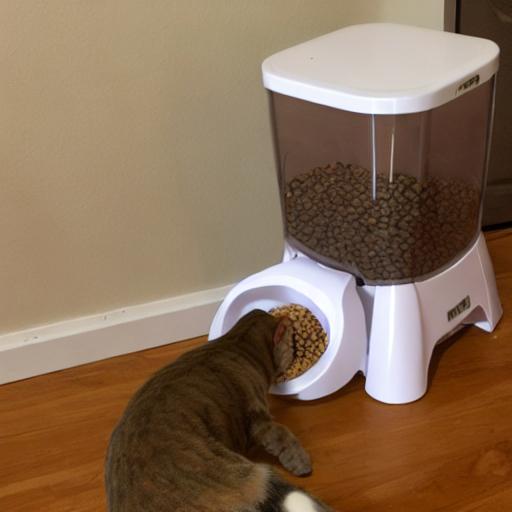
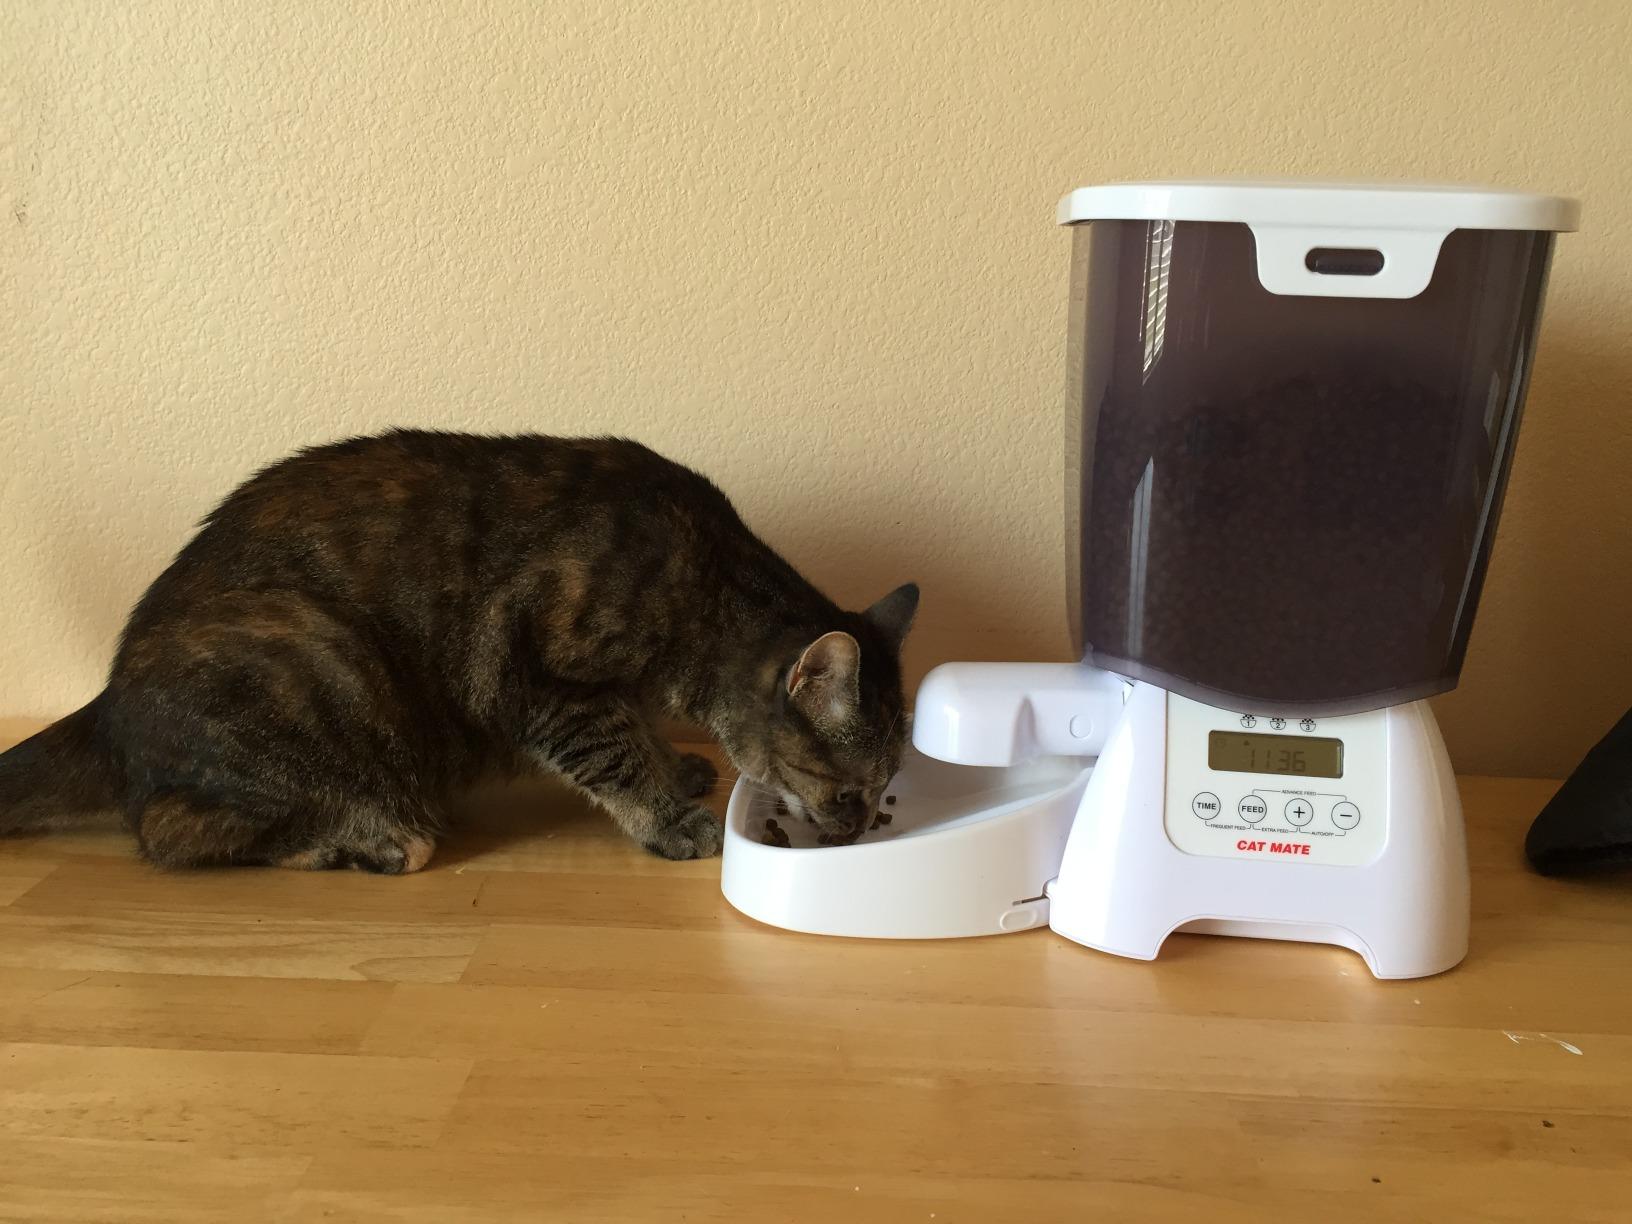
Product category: items_feeder
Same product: no